The Killer Shrews

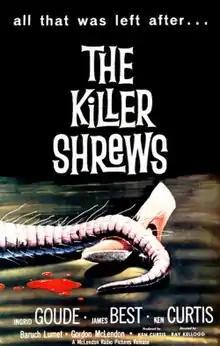
Theatrical release poster

The Killer Shrews is a 1959 American independent science fiction horror film directed by Ray Kellogg, and produced by Ken Curtis and Gordon McLendon. The story follows a group of researchers who are trapped in their remote island compound overnight by a hurricane and find themselves under siege by their abnormally large and venomous mutant test subjects. The film stars James Best, Ingrid Goude, Ken Curtis, McLendon, Baruch Lumet and "Judge" Henry Dupree.